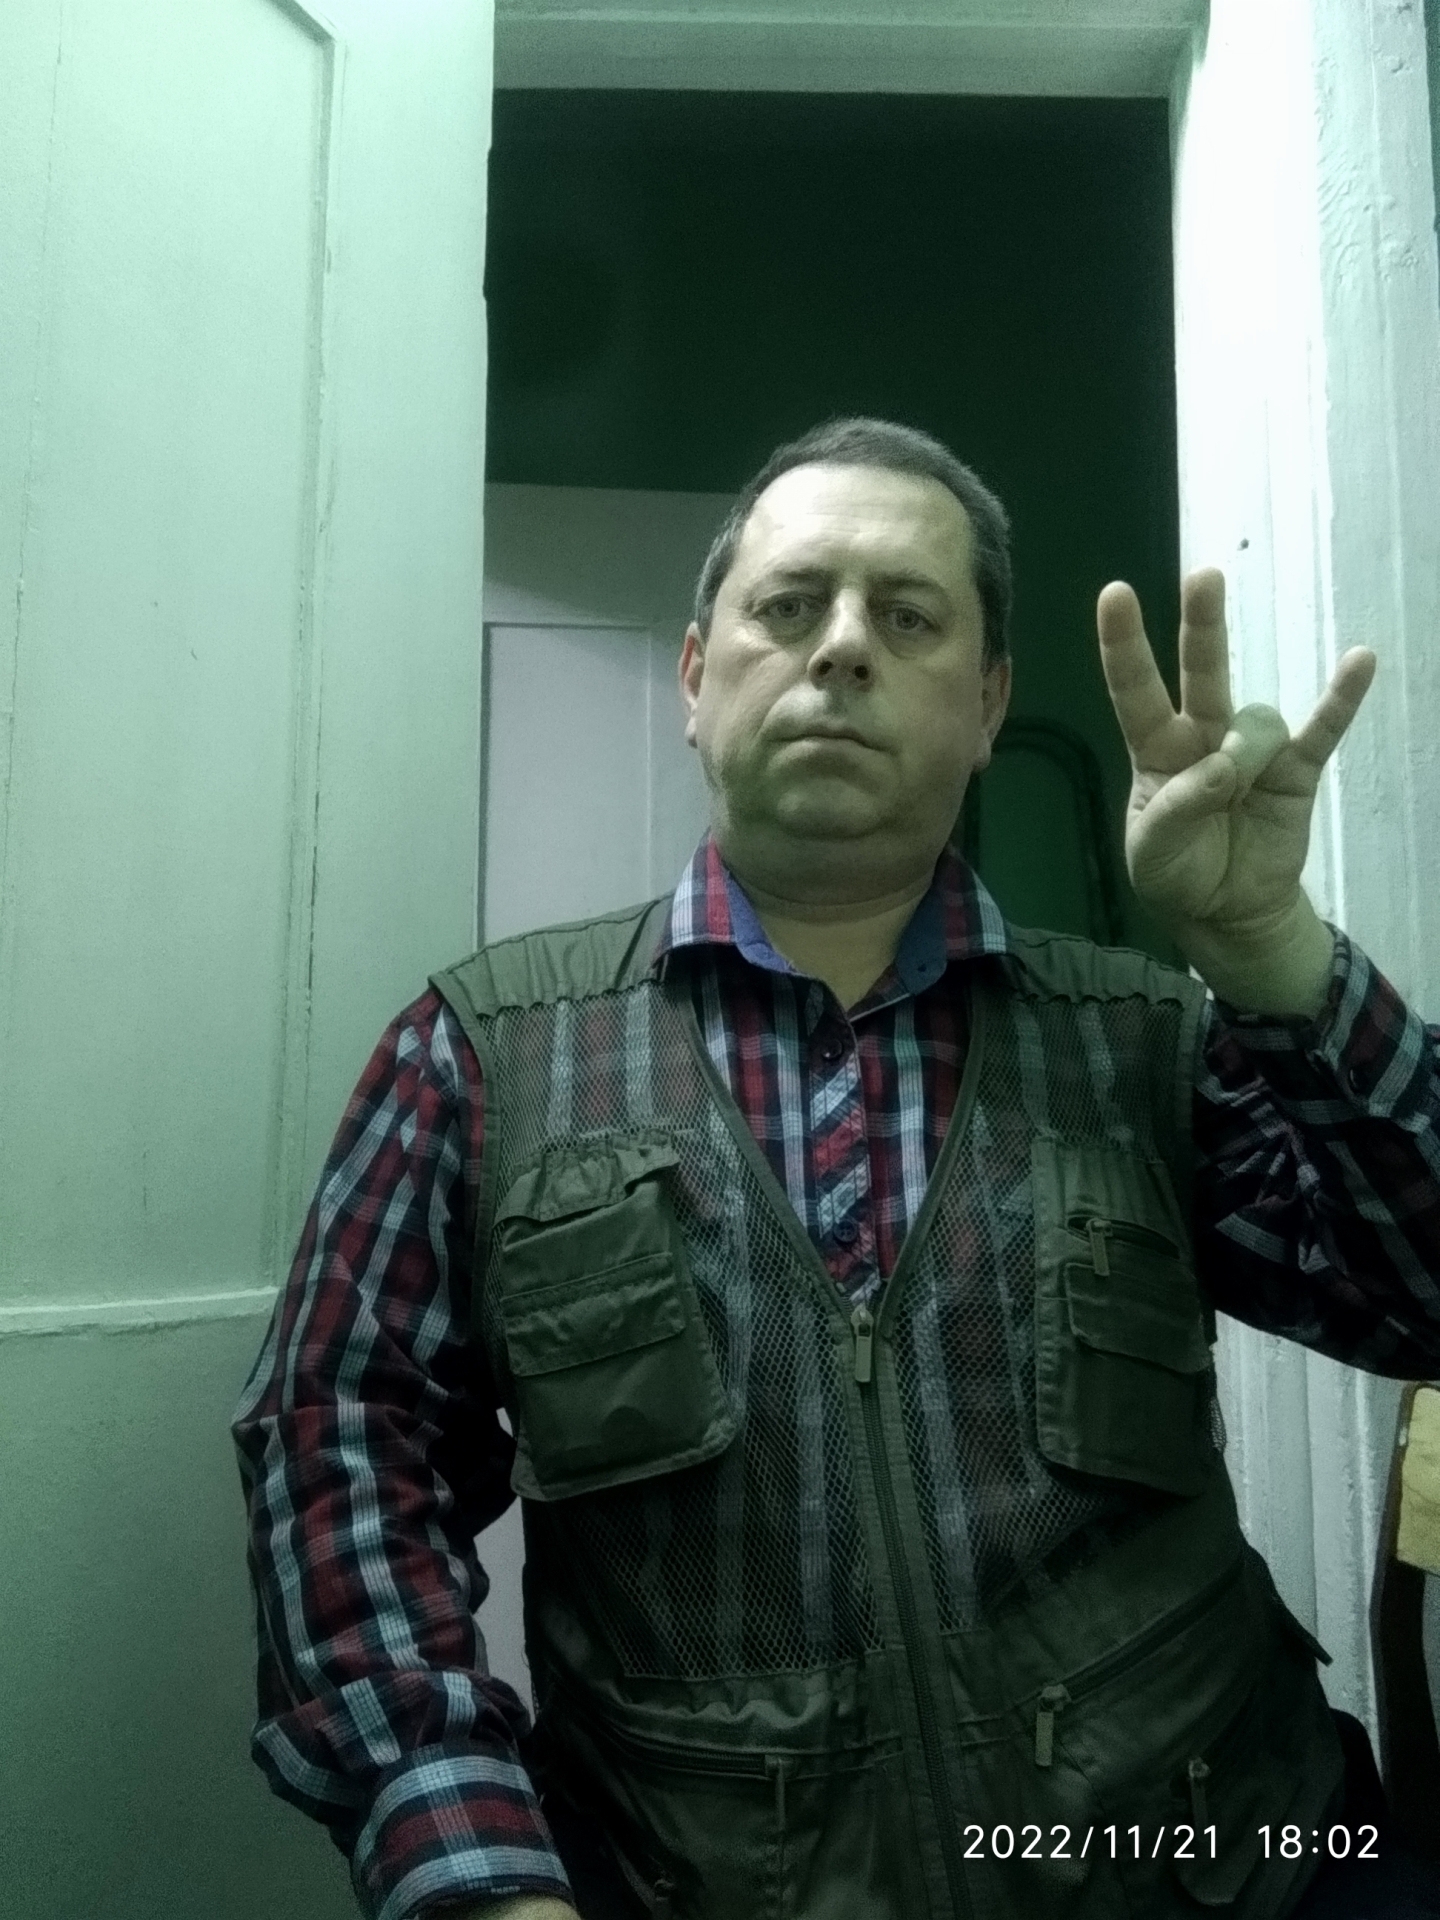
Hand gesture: three3